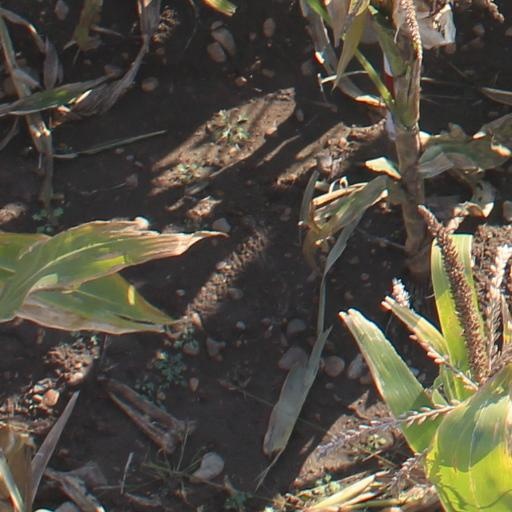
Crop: maize; corn